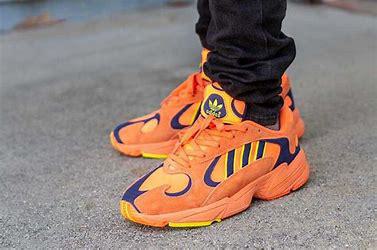
Brand: Adidas
Model: Yung 1